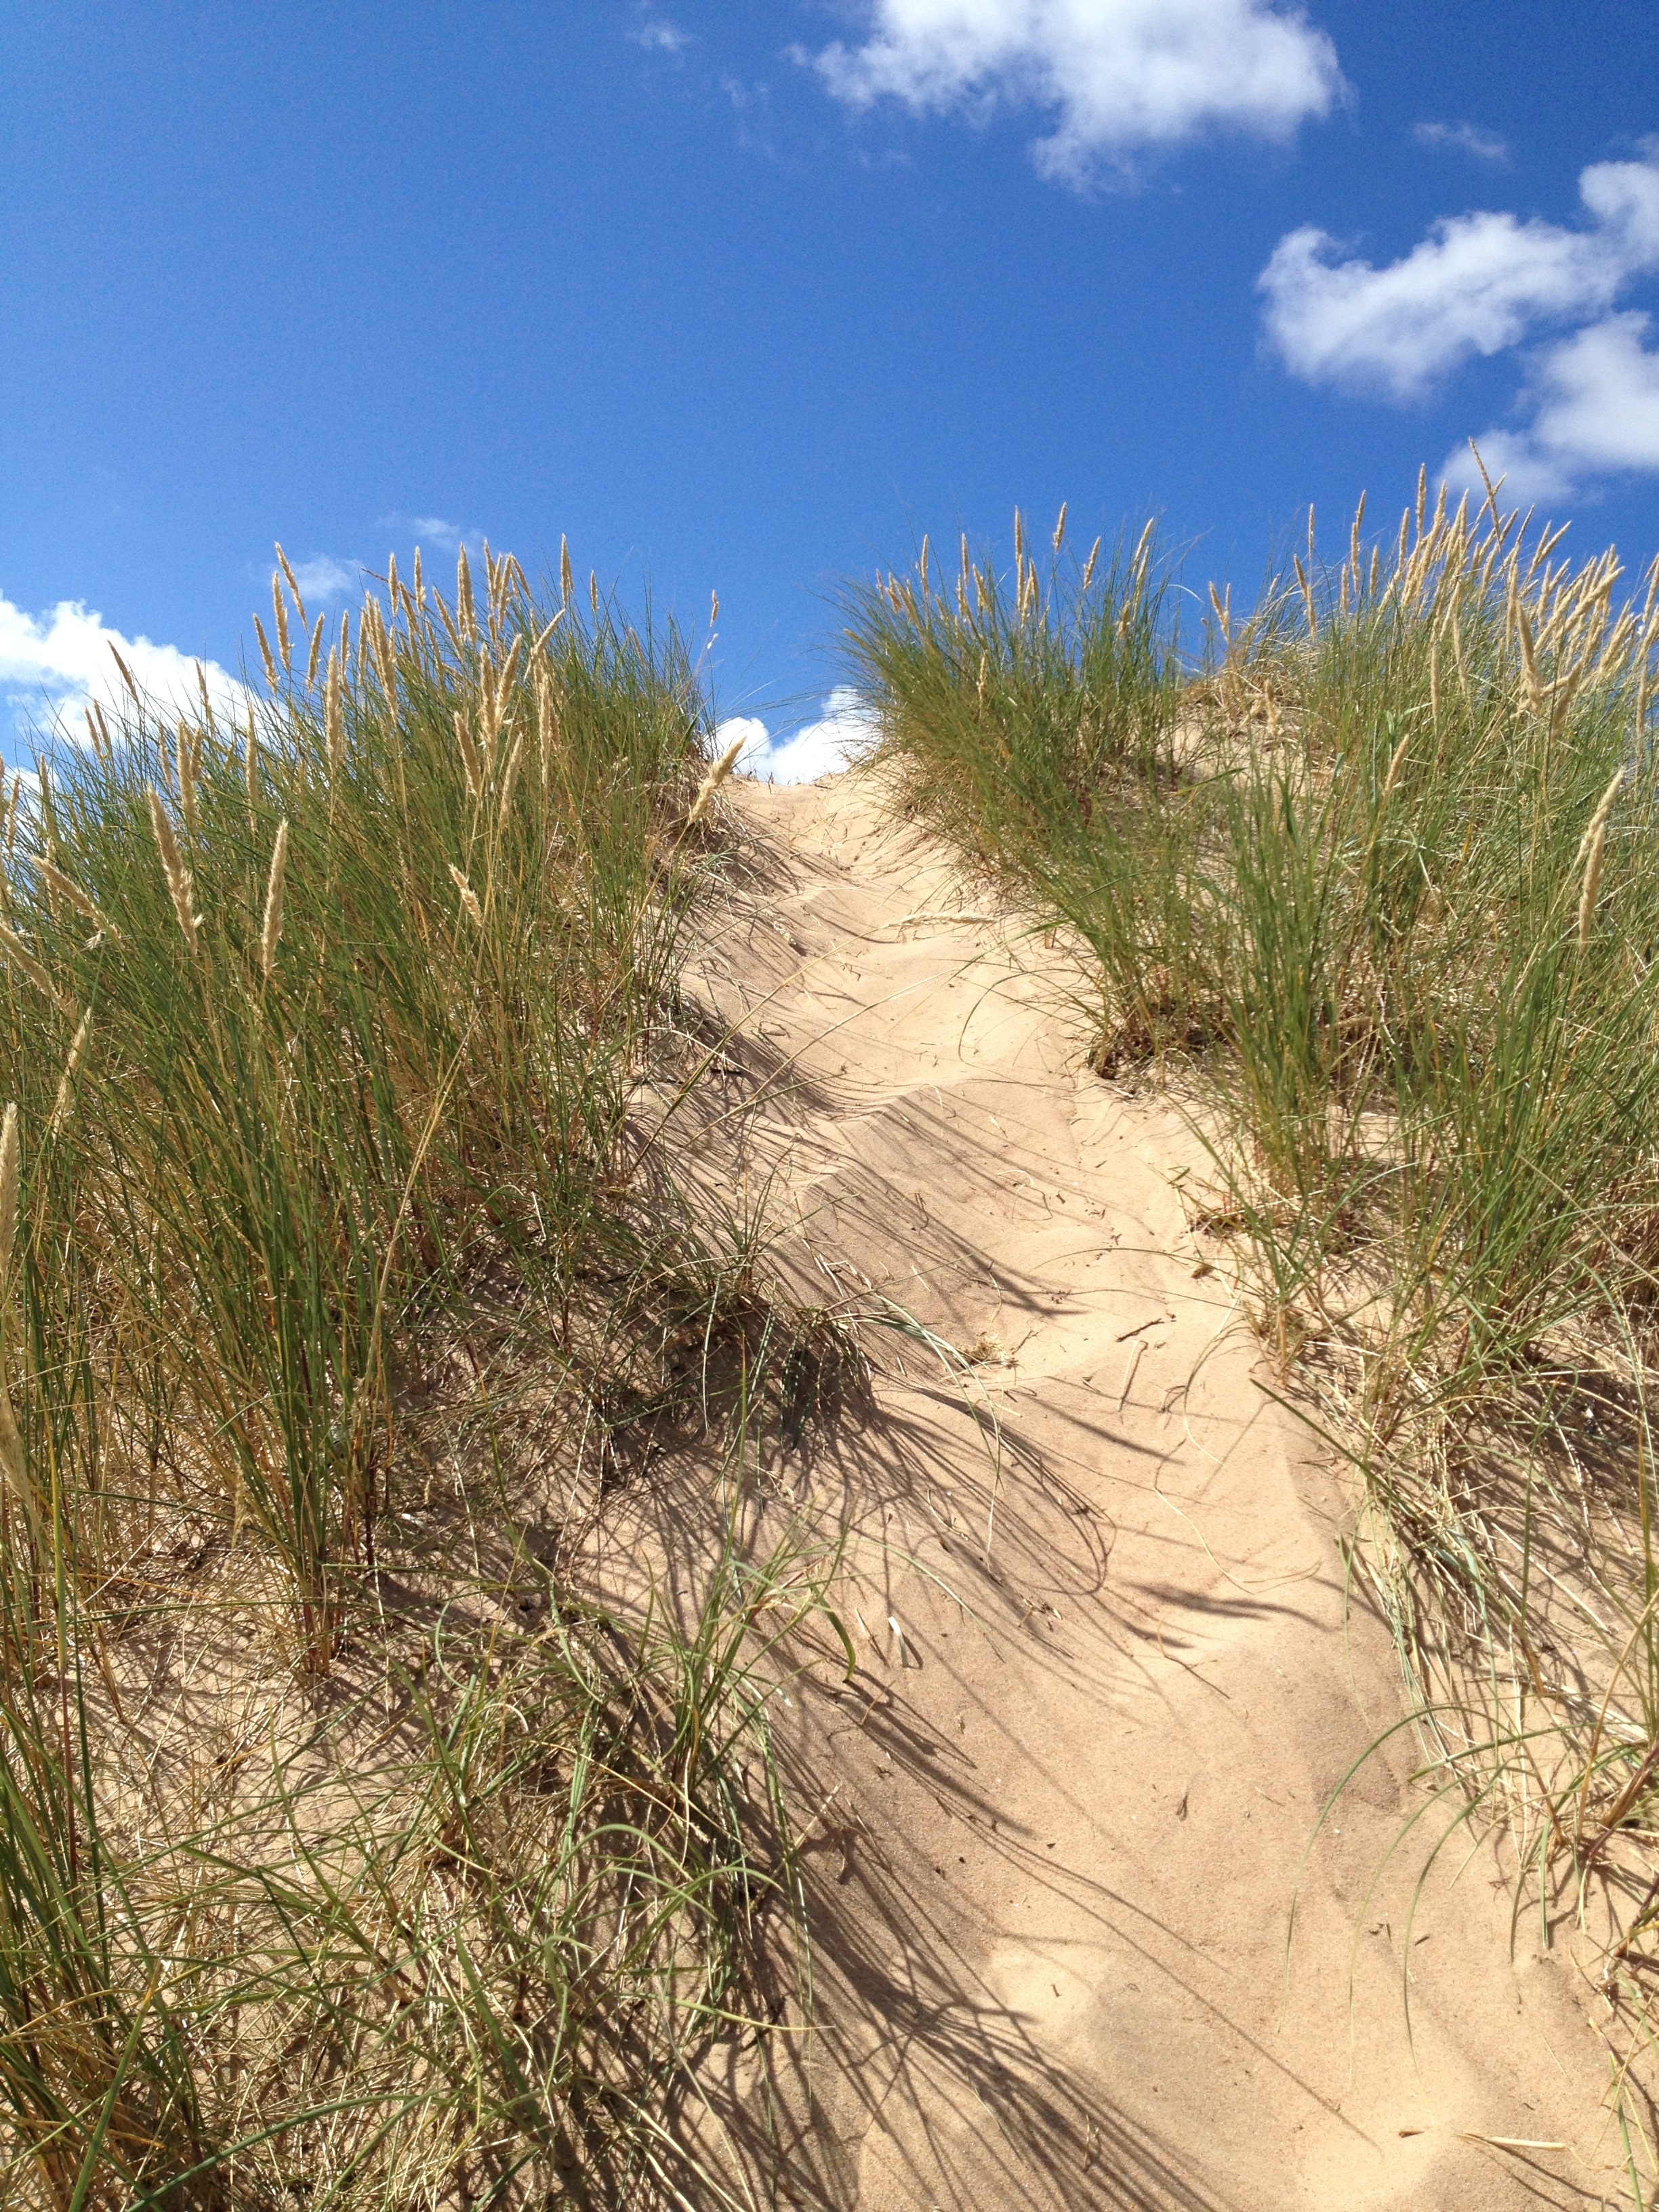
beach, landscape, grass, sand, trail, prairie, dune, summer, soil, terrain, dunes, grassland, badlands, habitat, ecosystem, himmel, steppe, landform, natural environment, geographical feature, aeolian landform, grass family